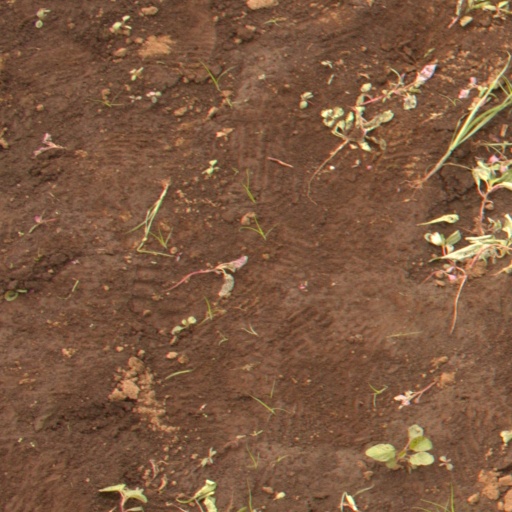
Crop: soybean